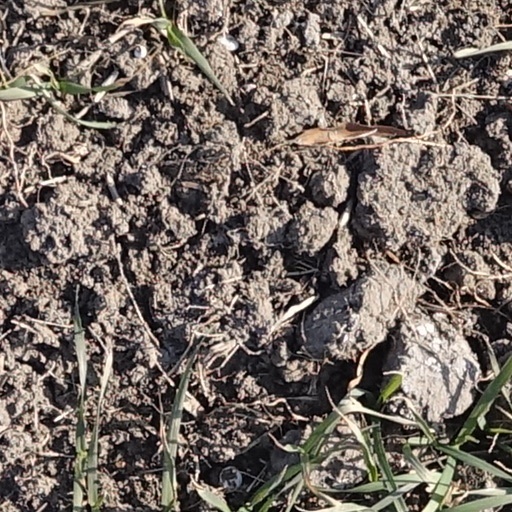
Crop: wheat